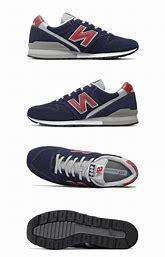
Brand: New
Model: Balance New Balance 996 Marathon